Gordon Hayward

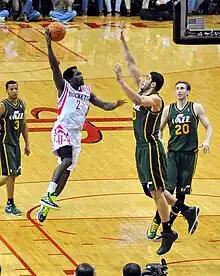
Left to right: Trey Burke, Patrick Beverley, Enes Kanter, and Hayward

In 2014–15, Hayward averaged a career high in points per game. On November 14, 2014, Hayward scored a season-high 33 points in 102–100 win over the New York Knicks. In 2015–16, he again averaged a career high in points per game. On January 18, 2016, Hayward scored a season-high 36 points in a 124–119 double overtime loss to the Charlotte Hornets.